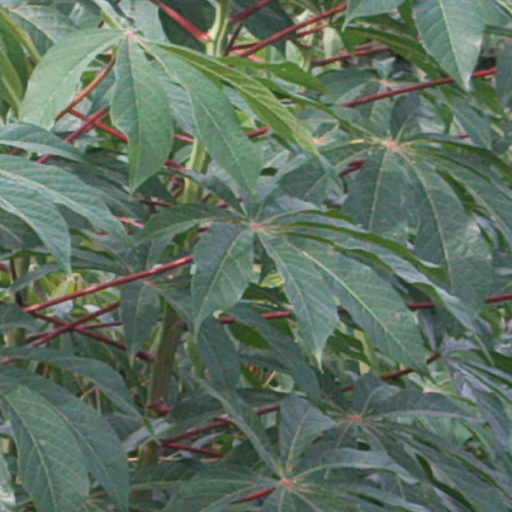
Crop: cassava